Women during the Dictatorship of Primo de Rivera

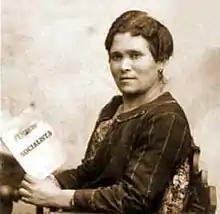
María Cambrils Sendra in one of the only photographs ever taken of her.

The dictatorship of Primo de Rivera saw few feminist events in Spain. When they did organize, men viewed their activities as a joke. Feminine independence, principally organized in Madrid around the Lyceum Club, was condemned by members of the Catholic Church and viewed as scandalous in nature. It was viewed by some men as threatening to the status quo. Feminists in the dictatorship period were often focused on restrained but determined efforts to be nonconformist in their approach to womenhood. Most of their activity was devoted towards creating fictional works as a form of social criticism. Other feminist organizations also existed by 1920, though they were much less visible and successful in their goals. They included the Future and Feminine Progressive in Barcelona, the Concepción Arenal Society in Valencia and Feminine Social Action Group in Madrid. Most members came from middle-class backgrounds, and consequently did not represent the broader spectrum of women in Spain.